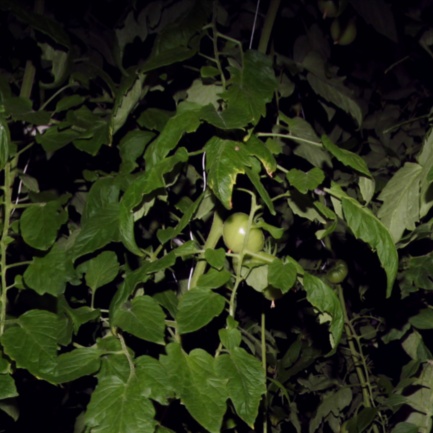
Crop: tomato